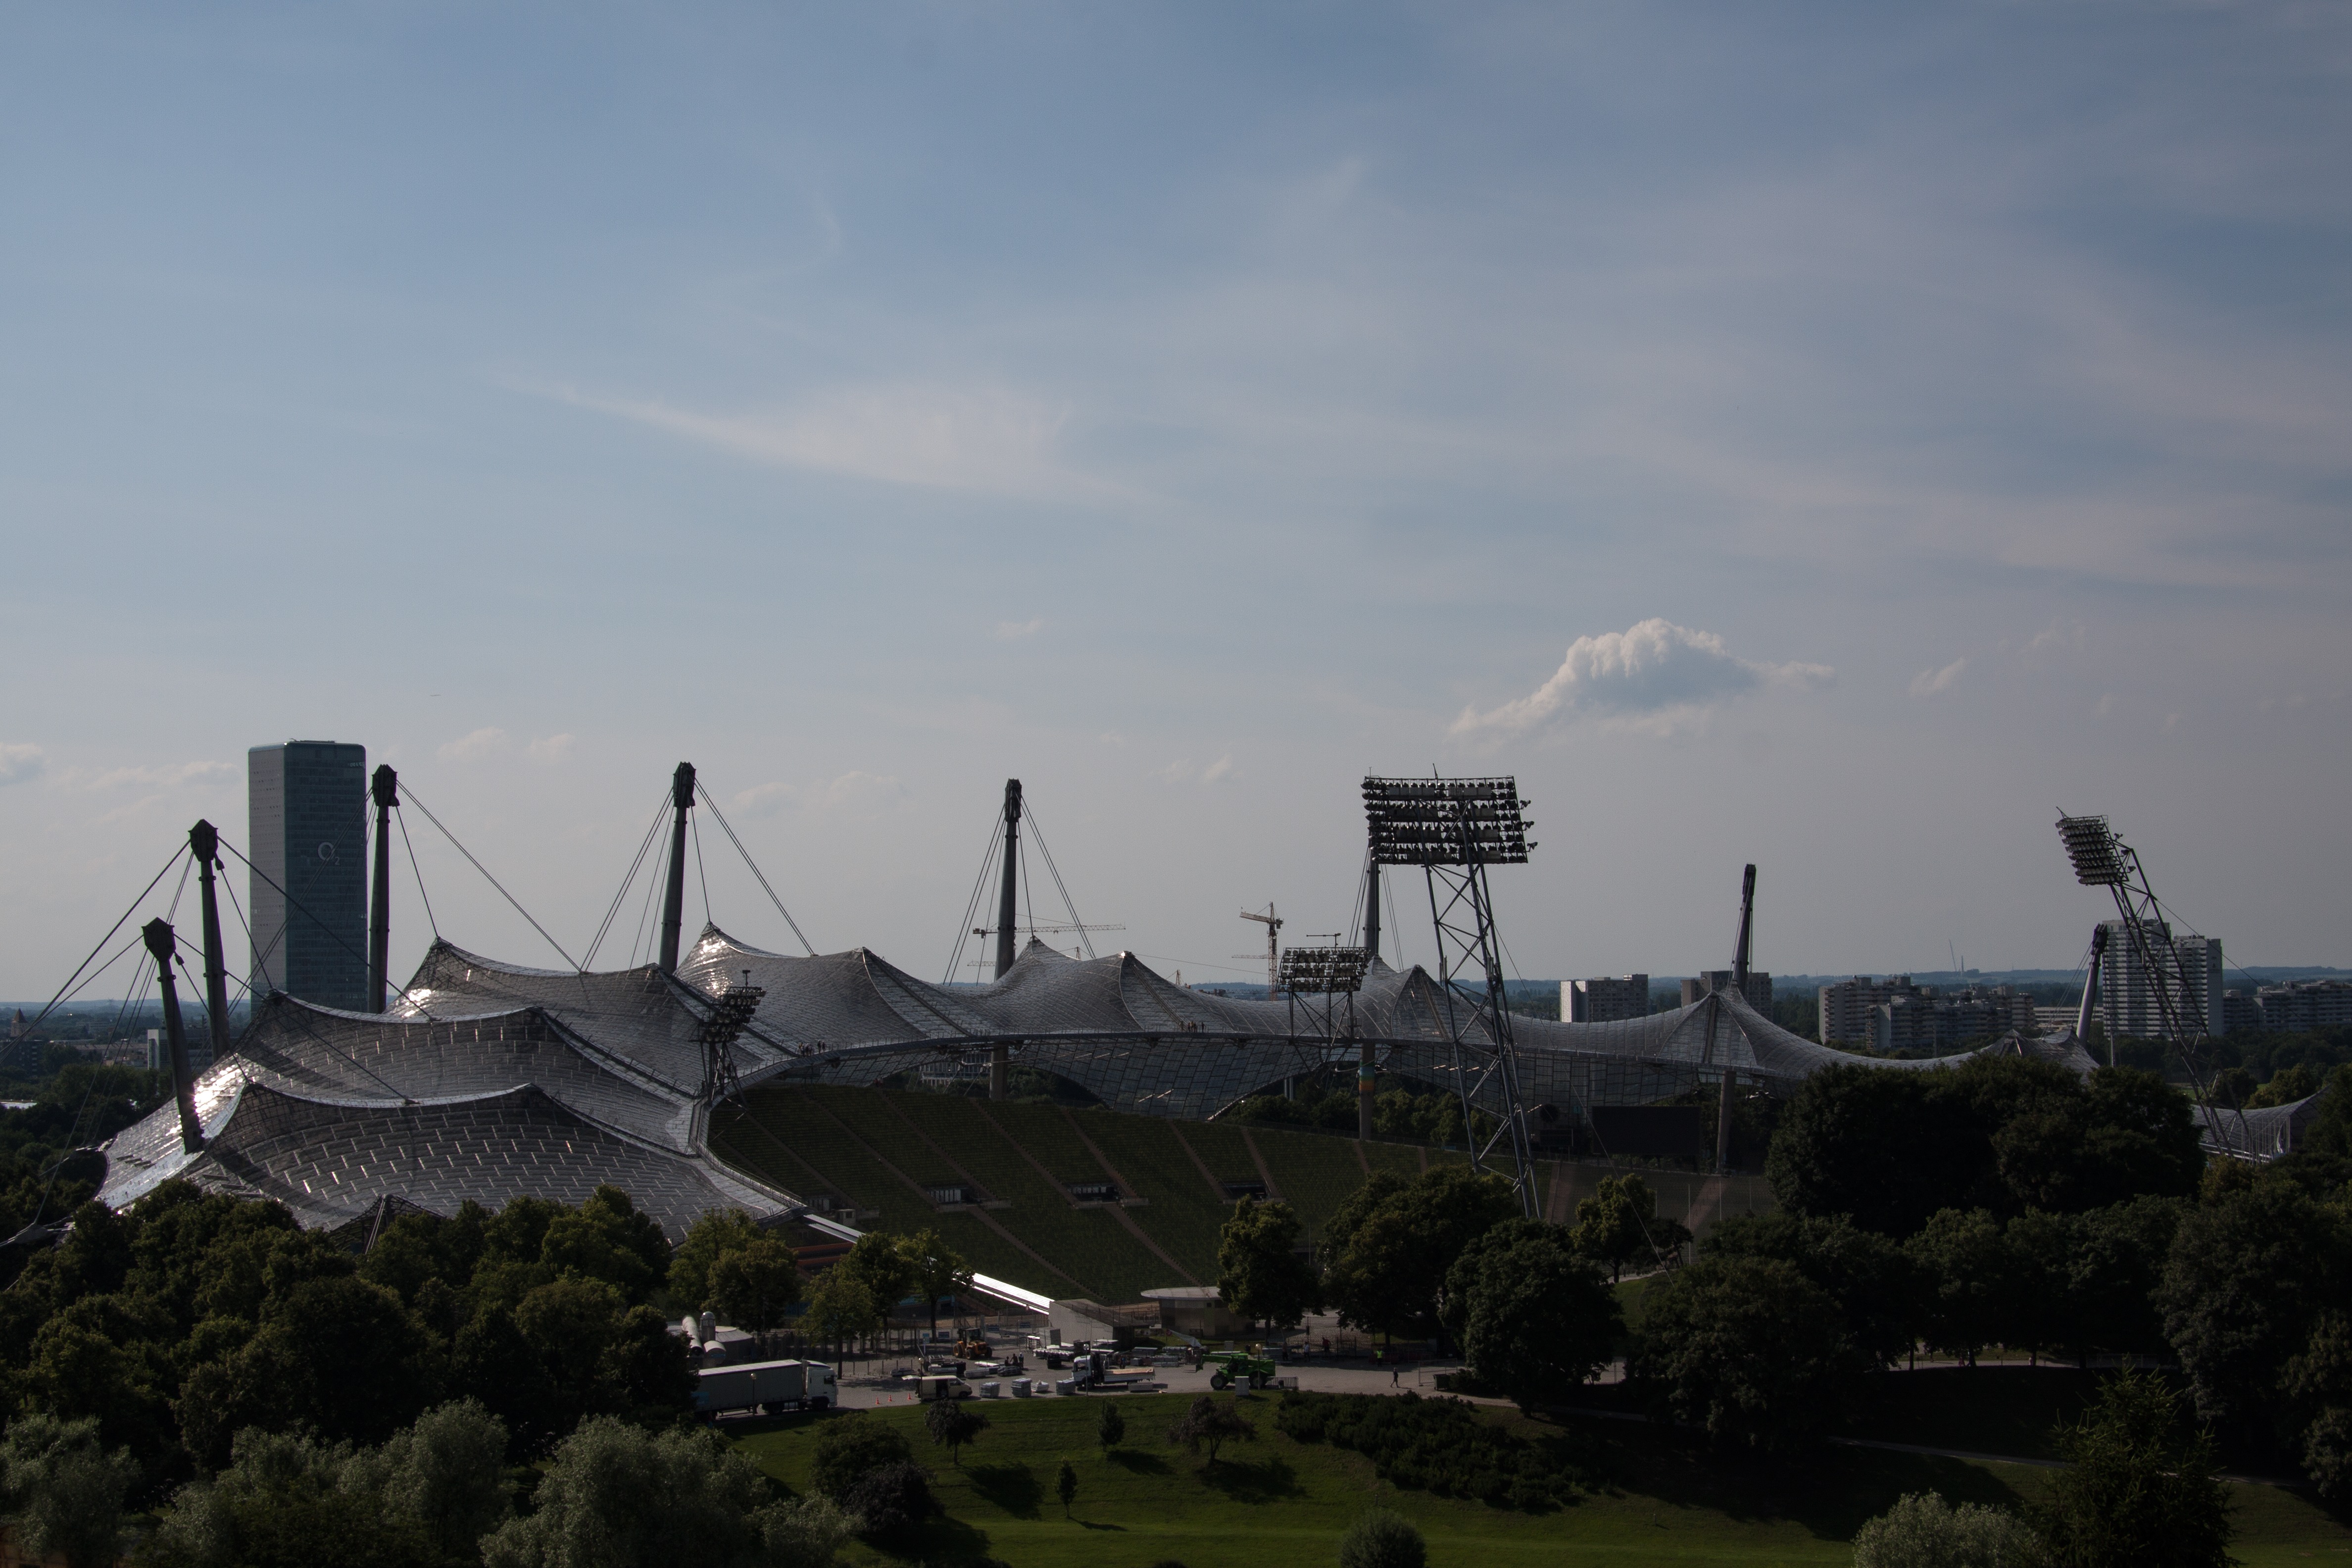
horizon, cloud, structure, sky, bridge, skyline, hill, city, skyscraper, cityscape, architect, landmark, stadium, bavaria, munich, olympic site, urban area, human settlement, atmosphere of earth, sport venue, g nter behnisch, overall design